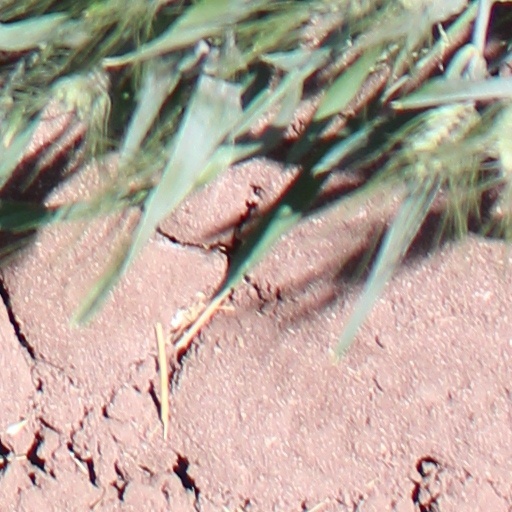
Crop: wheat